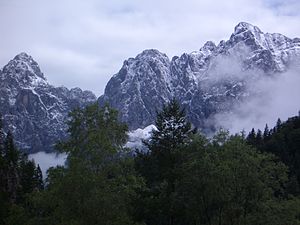
De juliske Alper
Ved Kranjska Gora om sommeren
De juliske Alper er en bjergkæde i de Sydlige Kalkalper på grænsen mellem Italien og Slovenien. Den højeste top er Triglav på 2.864 meter over havet, som også er det højeste bjerg i Slovenien og det tidligere i Jugoslavien. De er opkaldt efter Julius Cæsar. En større del af de juliske Alper er en del af Triglav Nationalpark.